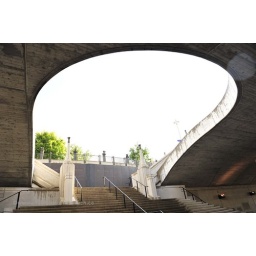
My Sister and I used to park our car under this bridge before the reno.